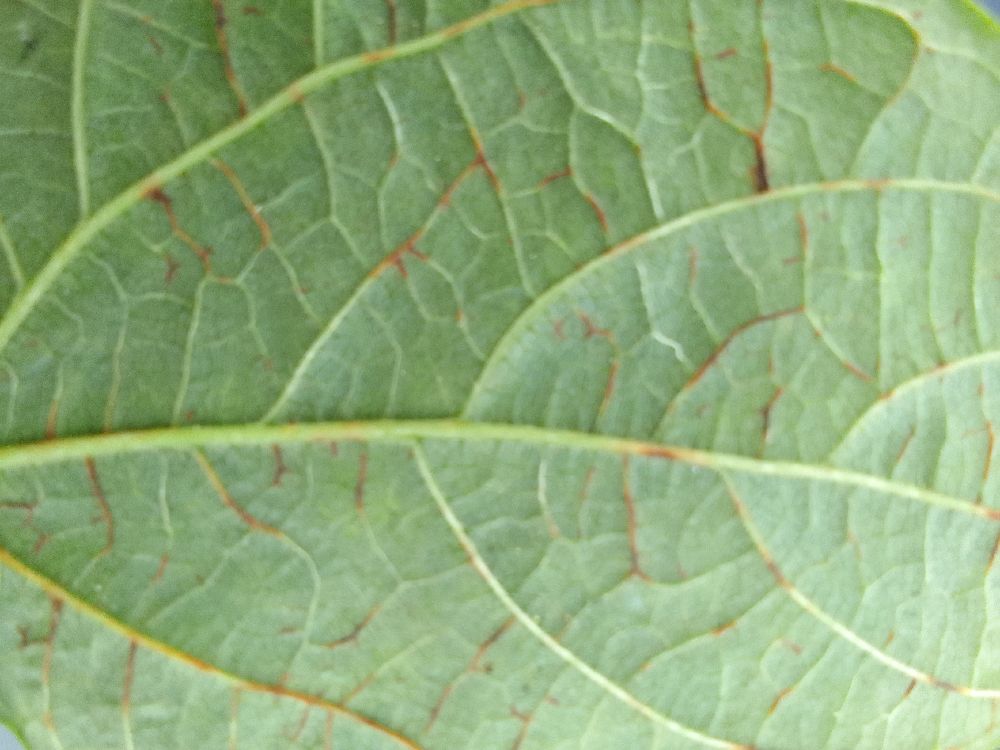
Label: anthracnose